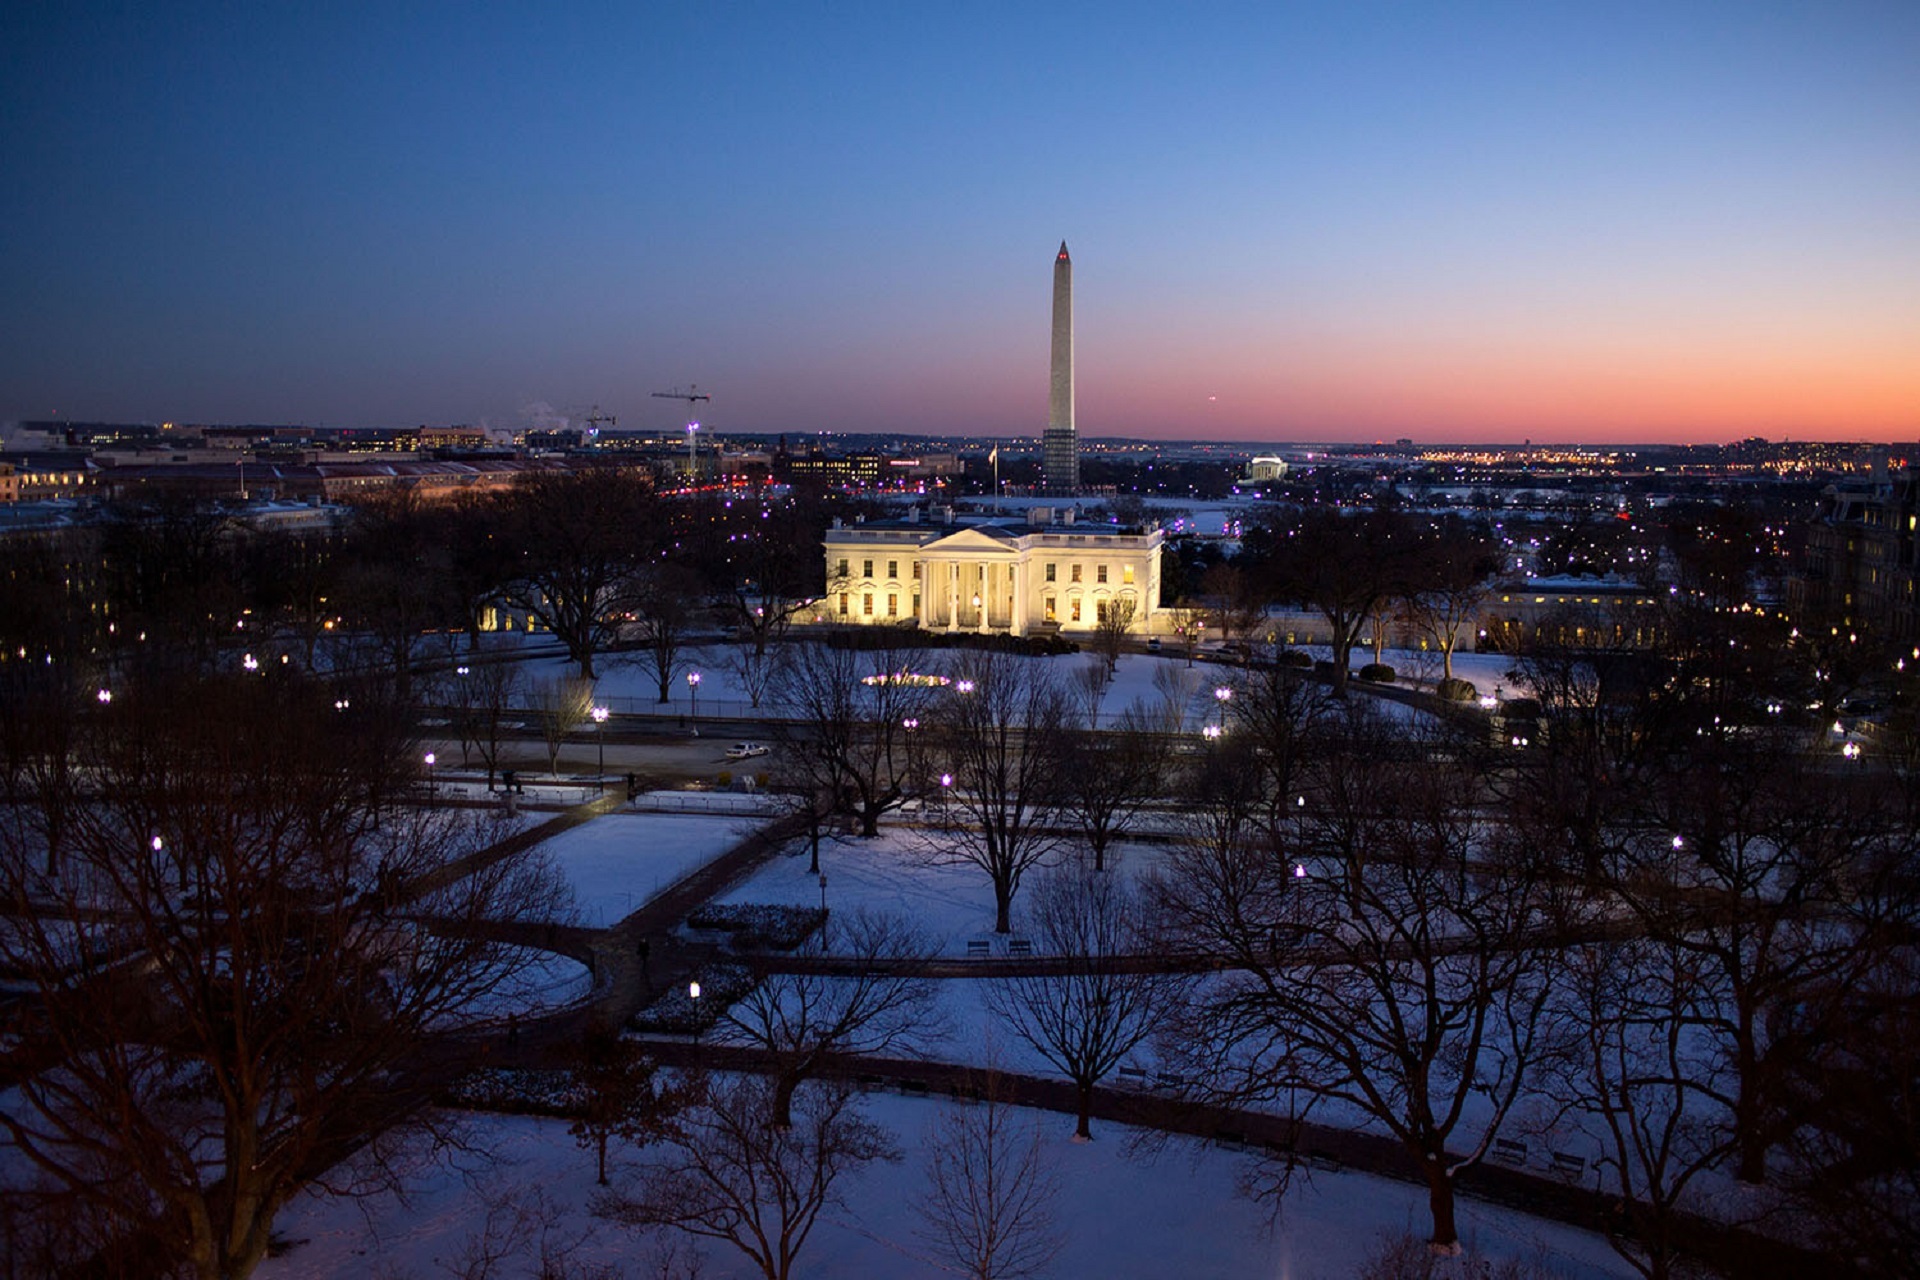
horizon, snow, architecture, structure, sunrise, sunset, skyline, night, mansion, sunlight, morning, view, building, dawn, city, home, urban, river, cityscape, panorama, downtown, dusk, evening, twilight, reflection, symbol, scenic, weather, usa, landmark, historic, washington, dc, president, white house, capital, icon, urban area, human settlement, atmosphere of earth